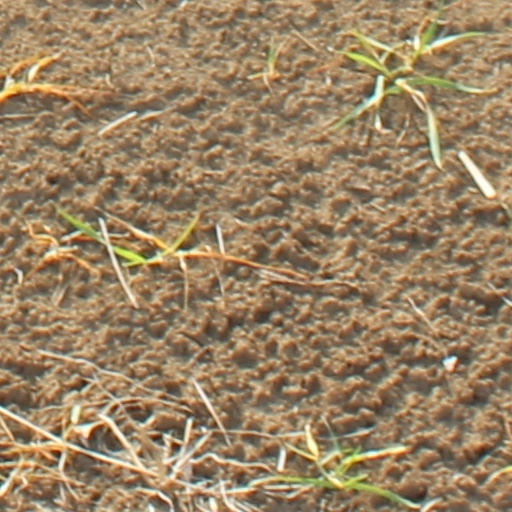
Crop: wheat